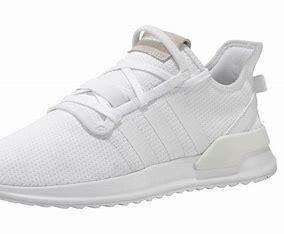
Brand: Adidas
Model: U_path Run